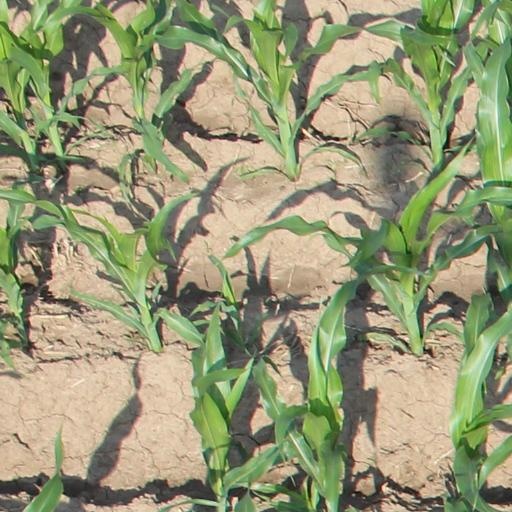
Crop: maize; corn